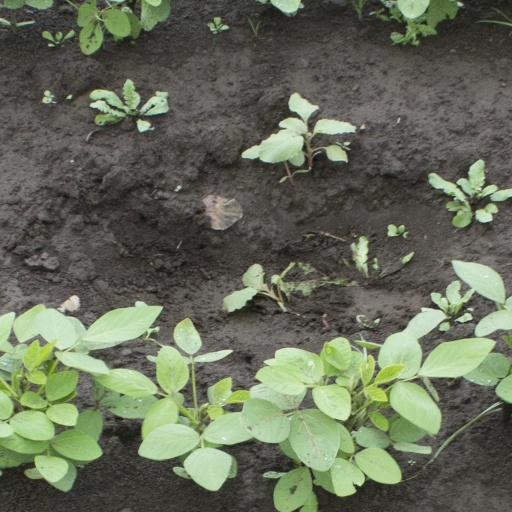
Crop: soybean